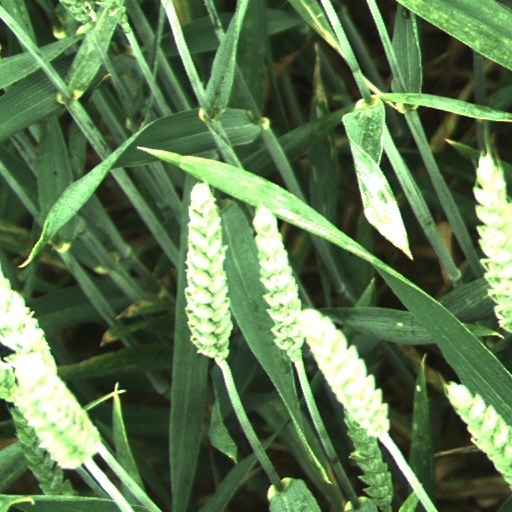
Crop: wheat